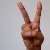
The image shows a hand gesture representing the letter 'V' in Indian Sign Language.